Charlie Chaplin

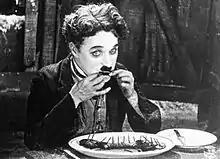
The Tramp resorts to eating his boot in "The Gold Rush" (1925).

Chaplin returned to comedy for his next project. Setting his standards high, he told himself "This next film must be an epic! The Greatest!" Inspired by a photograph of the 1898 Klondike Gold Rush, and later the story of the Donner Party of 1846–1847, he made what Geoffrey Macnab calls "an epic comedy out of grim subject matter". In "The Gold Rush", the Tramp is a lonely prospector fighting adversity and looking for love. With Georgia Hale as his leading lady, Chaplin began filming the picture in February 1924. Its elaborate production, costing almost $1million, included location shooting in the Truckee mountains in Nevada with 600 extras, extravagant sets, and special effects. The last scene was shot in May 1925 after 15 months of filming.